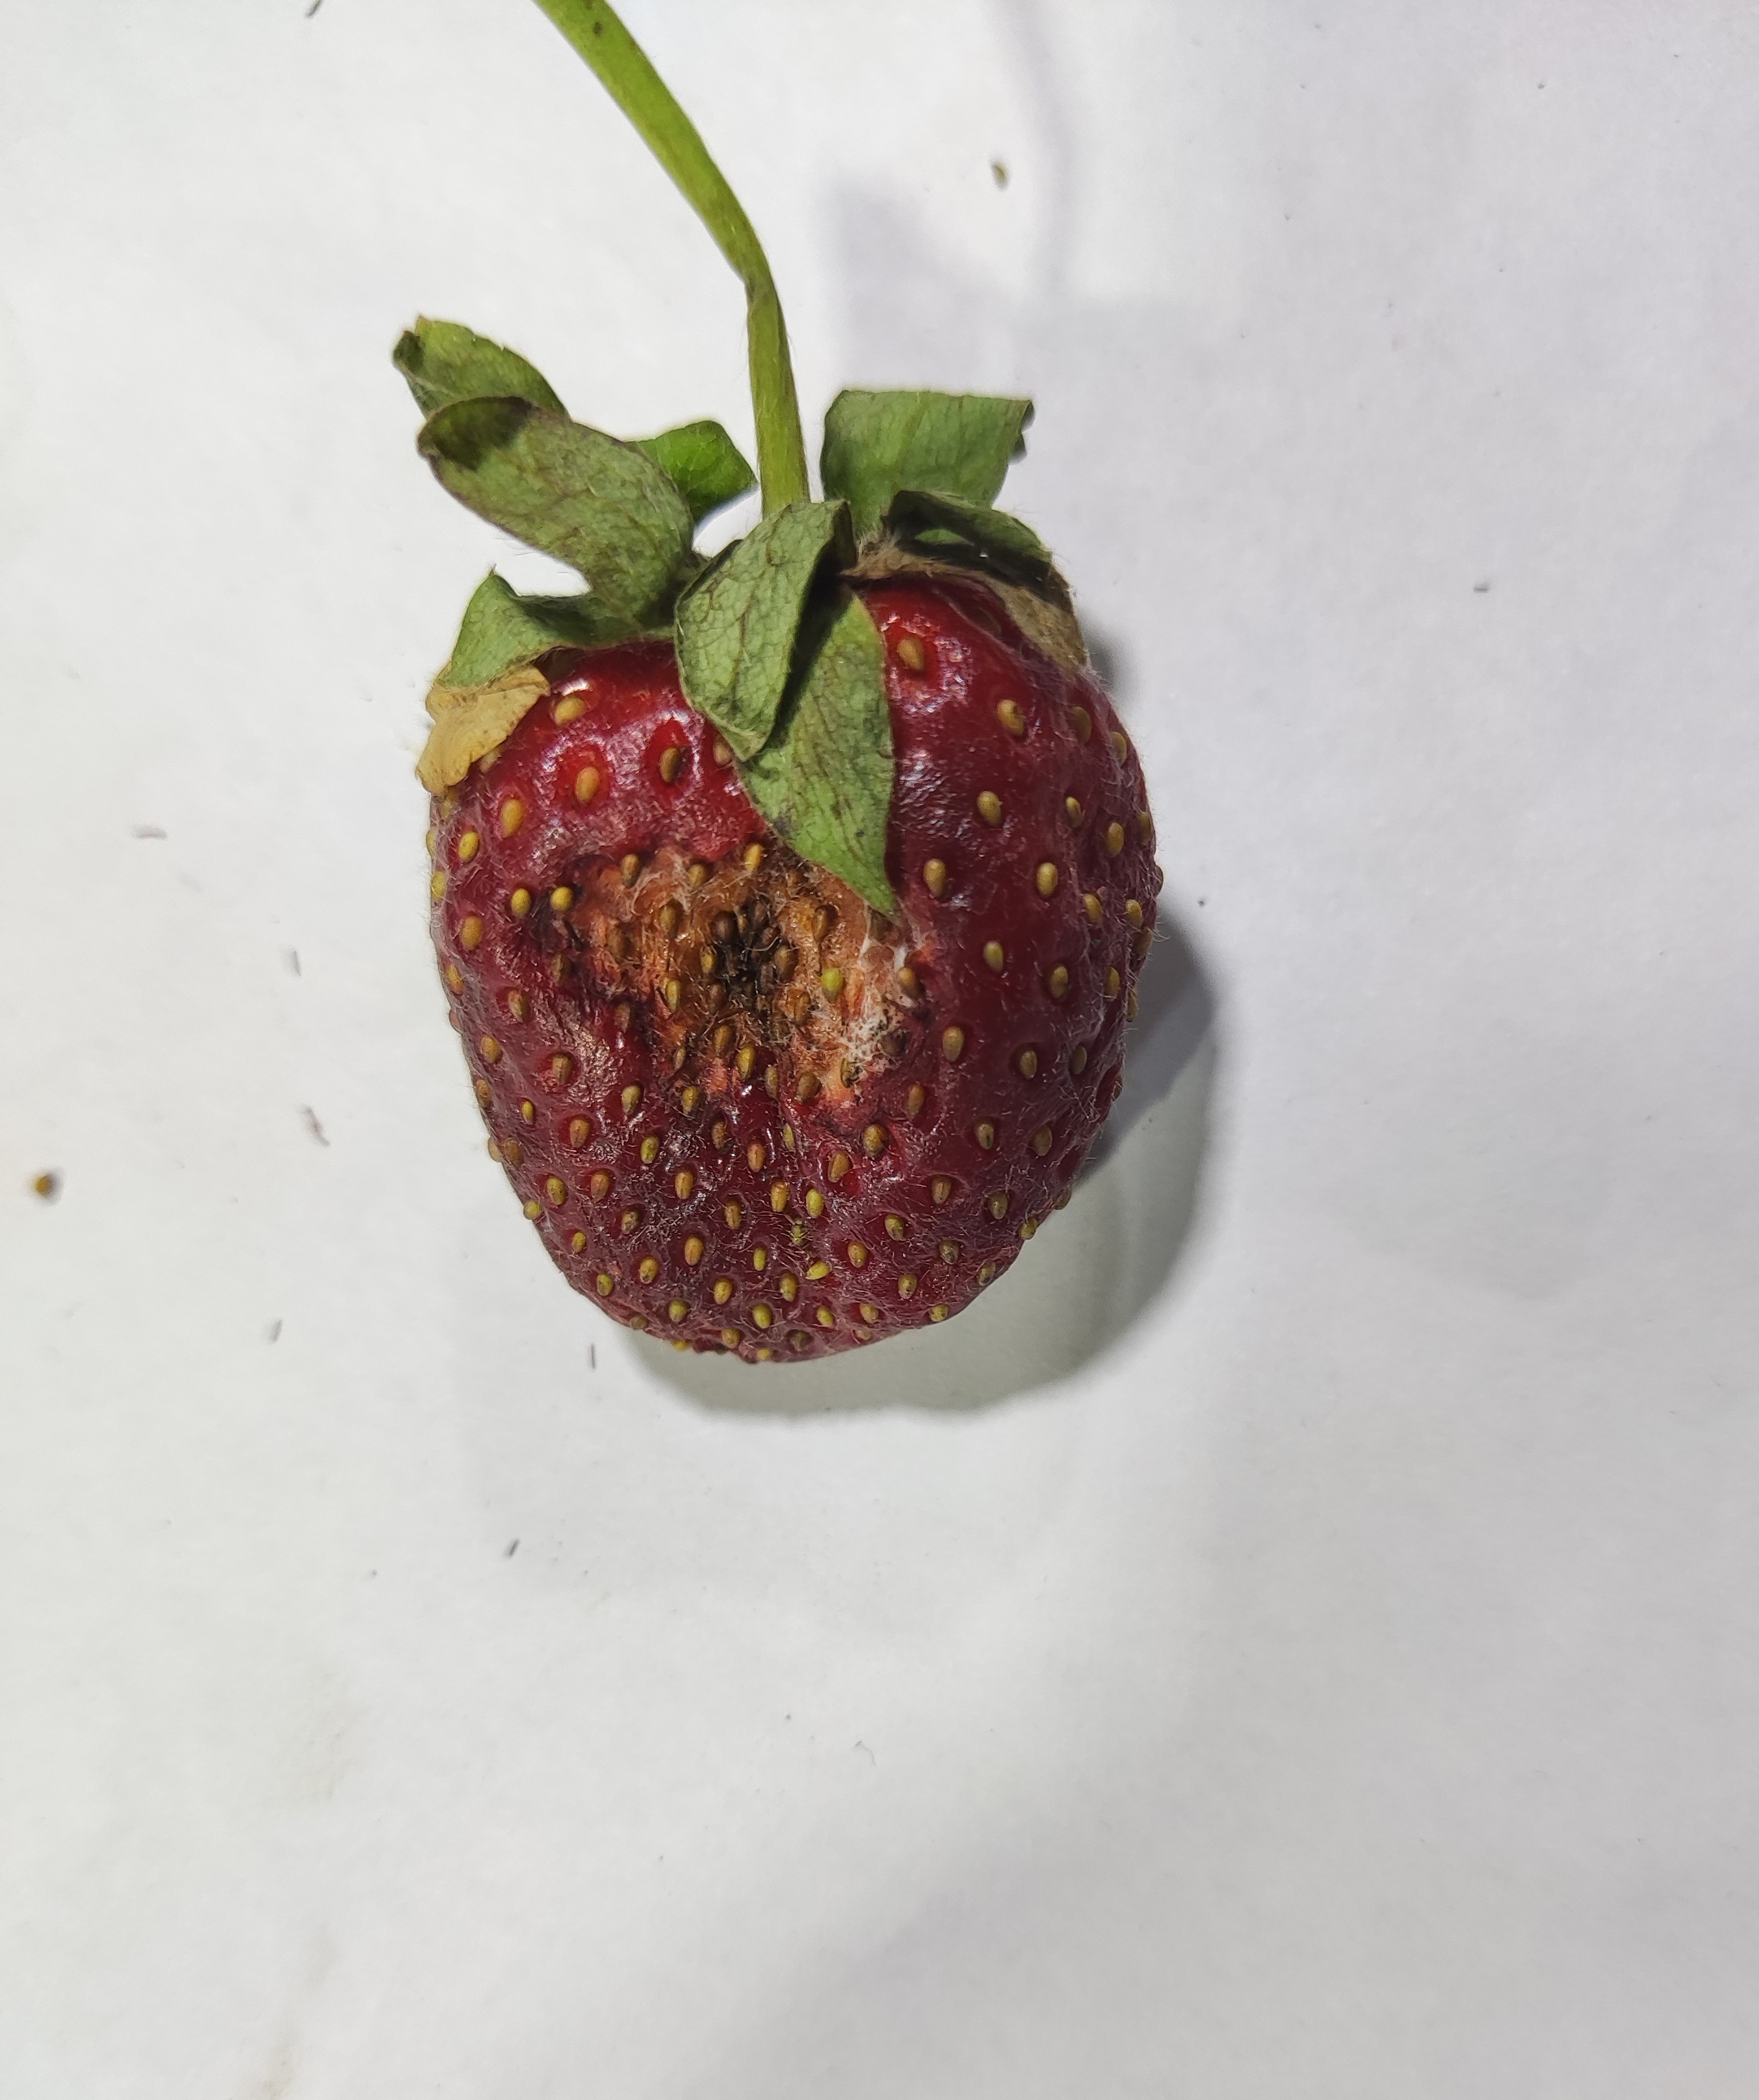
Fruit: strawberry
Condition: rotten